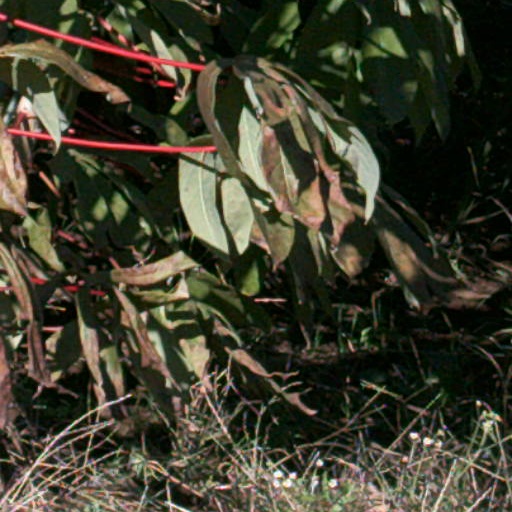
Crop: cassava